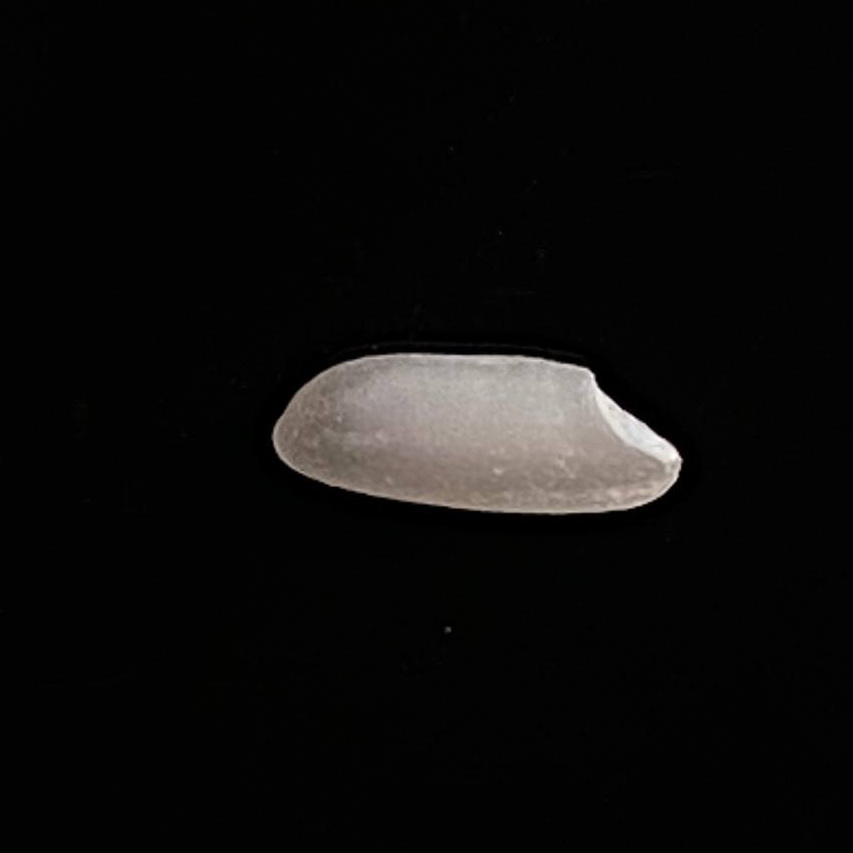
Rice variety: Katari_Polao